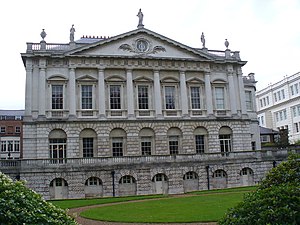
Townhouse (Storbritannien)
Spencer House St James's i London, er et af de sidste byhuse, som ejes af den adelige familie, der byggede det. Familien Spencer's hus på landet er Althorp i Northamptonshire
.